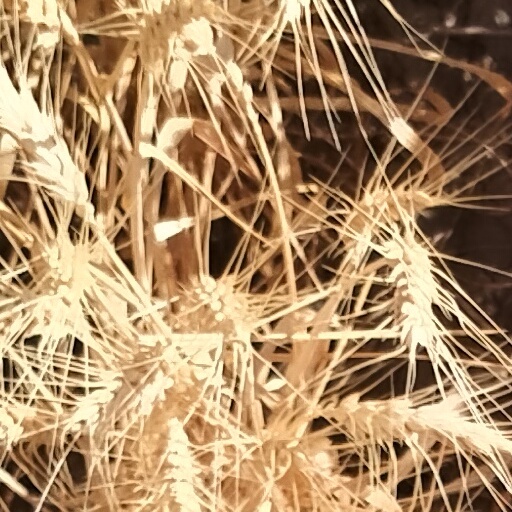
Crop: wheat